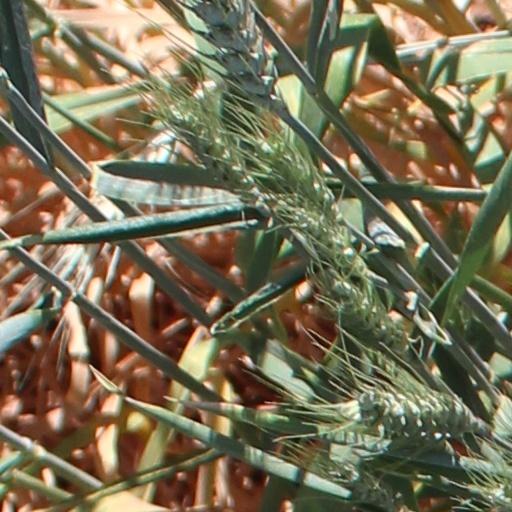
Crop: wheat